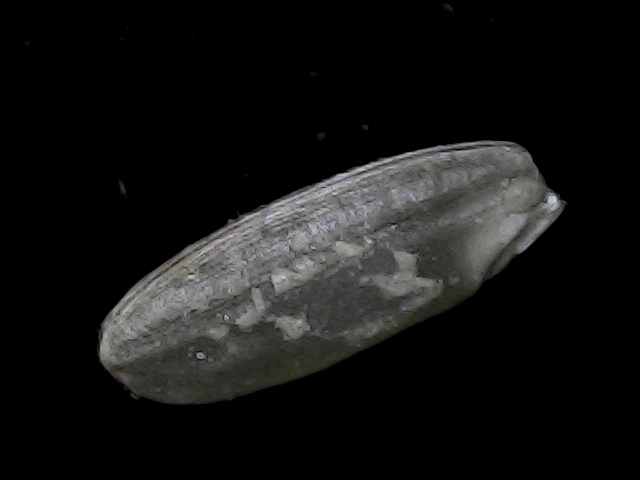
Rice variety: BD93